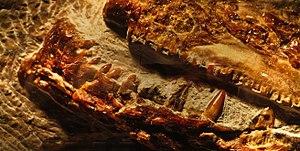
Sphyraena bolcensis est une espèce éteinte de poissons à nageoires rayonnées de la famille des Sphyraenidae, au sein de l'ordre des Perciformes.